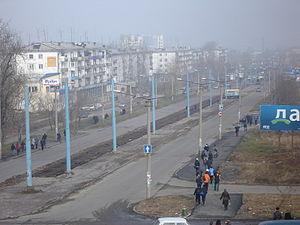
Le réseau de transport de la Fédération de Russie est l'un des plus étendus du monde. La couverture du réseau national s'étend sur plus de 7 700 km depuis l'enclave de Kaliningrad à la pointe ouest jusqu'à la péninsule du Kamtchatka à l'est. Les grandes métropoles possèdent des métros.